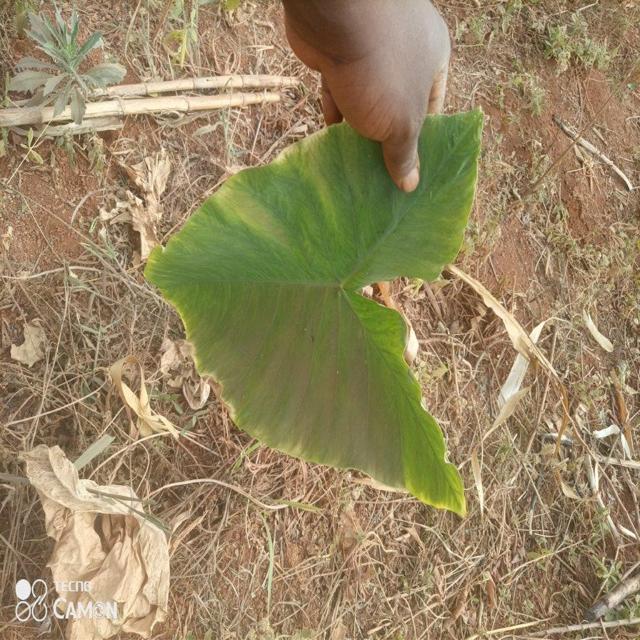
Label: Early_Blight